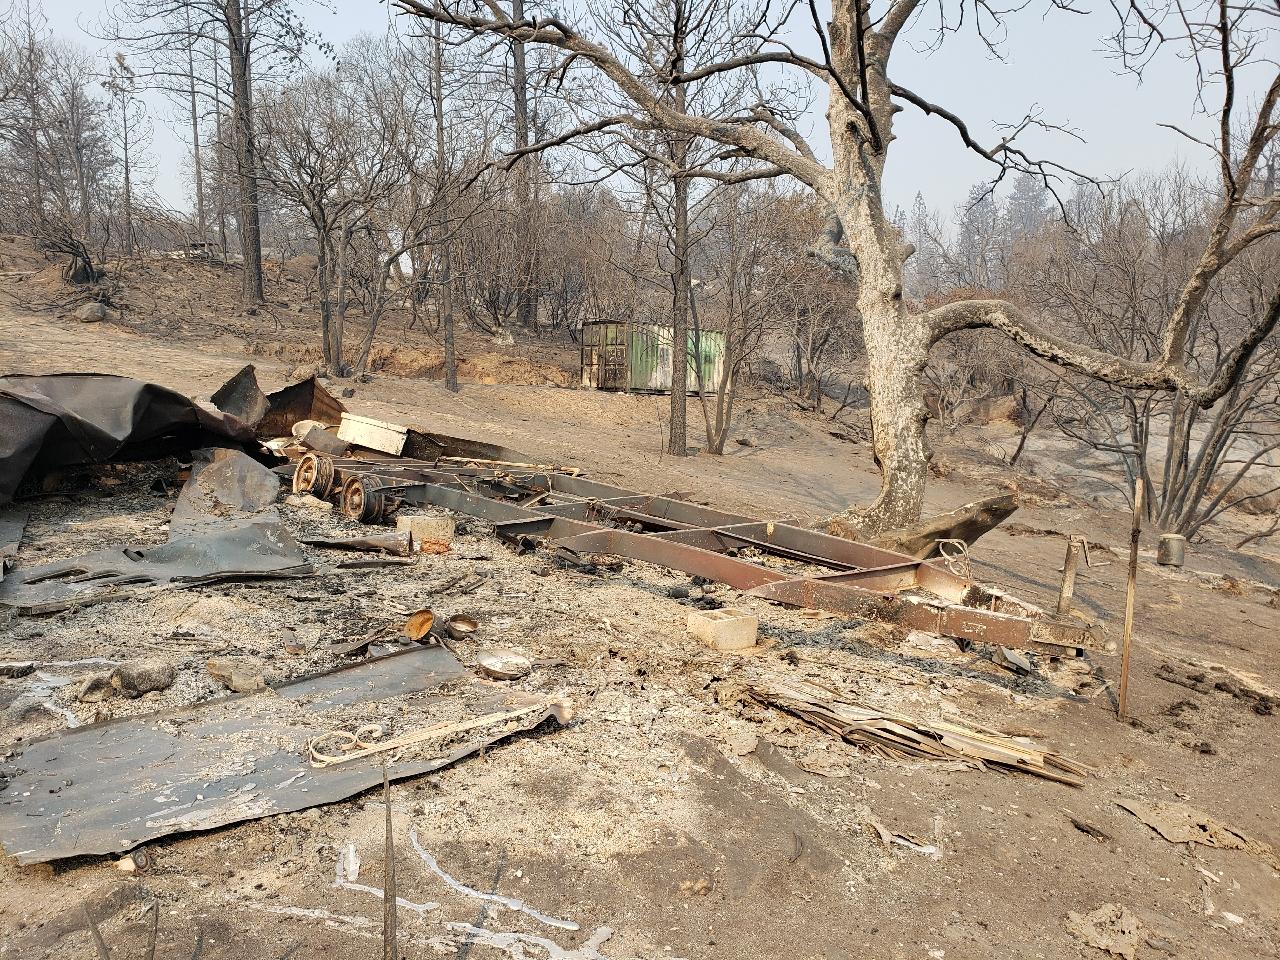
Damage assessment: destroyed